Ralph Leo Hayes

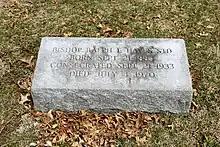
Bishop Hayes' grave

On his 82nd birthday, September 21, 1966, Hayes submitted his resignation to the Holy See in compliance with the Vatican II decree Christus Dominus. His resignation was the first such resignation accepted by Pope Paul VI.On October 20, 1966, the pope accepted Hayes' resignation and named him as titular bishop of "Naraggara".